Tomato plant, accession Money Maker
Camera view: bottom (45 deg); turntable rotation: 300 degrees
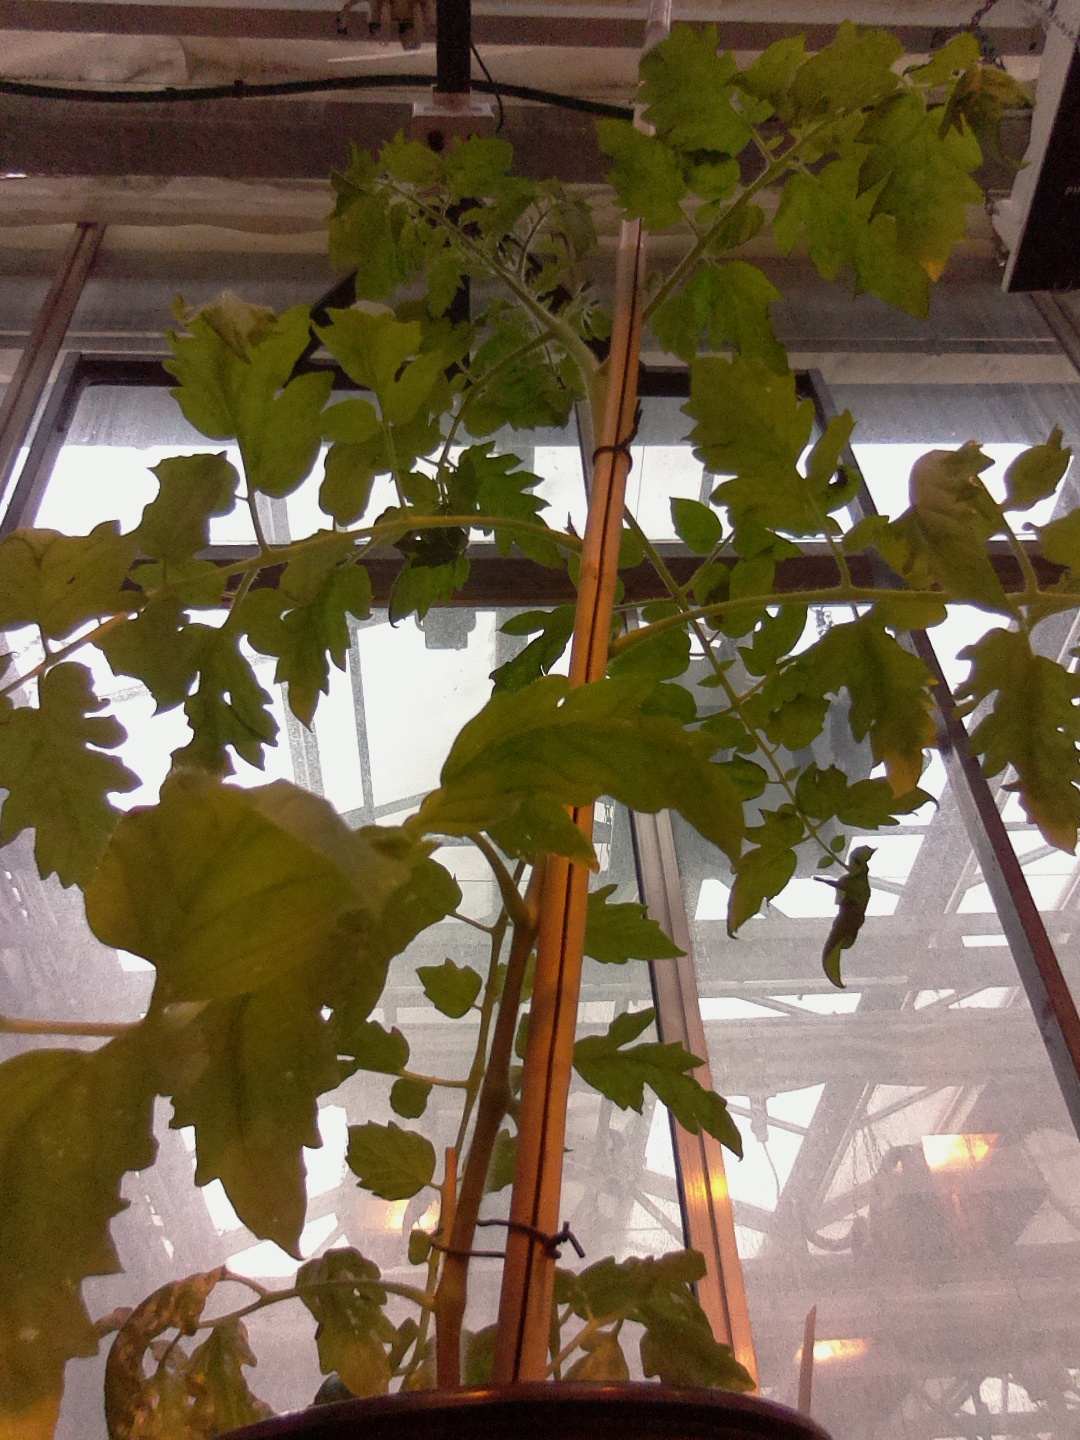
BBCH growth stage 60: First flowers open